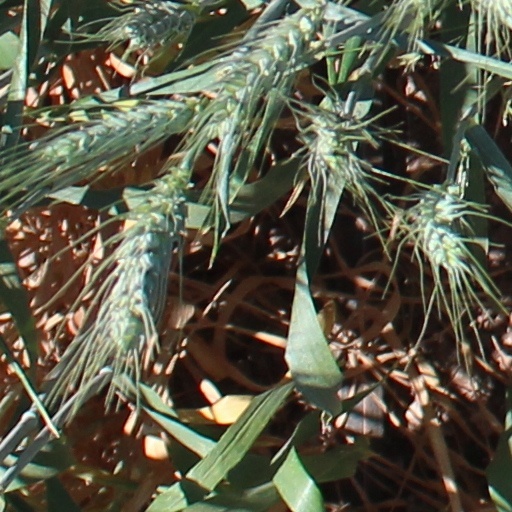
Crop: wheat